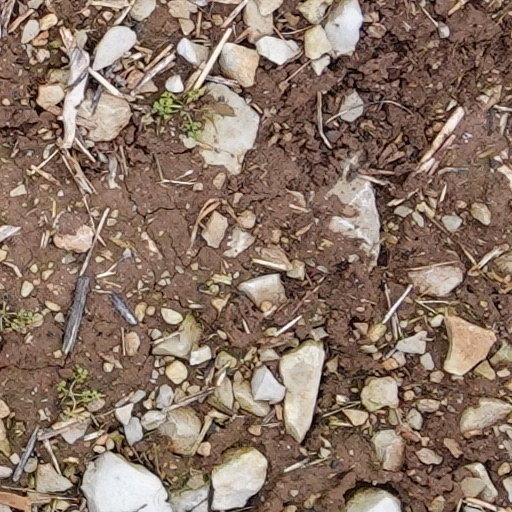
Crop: wheat